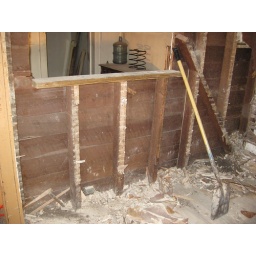
Freeing the wall between bedroom and bathroom. The beam underneath is rotten so we need to get to it.